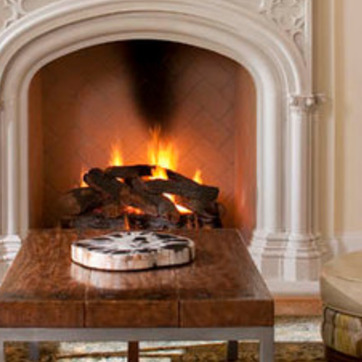
Material: other